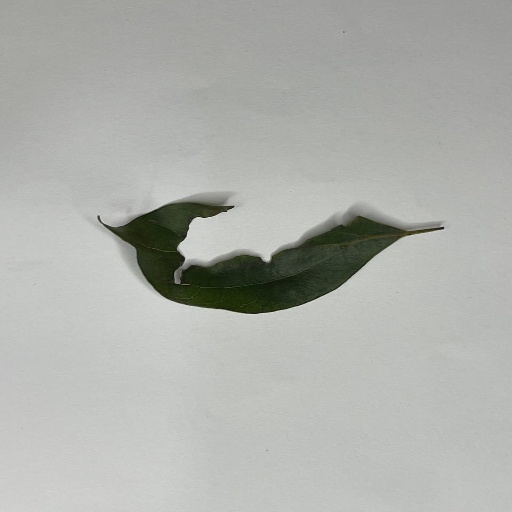
Species: Camphor
Leaf condition: Shot Hole